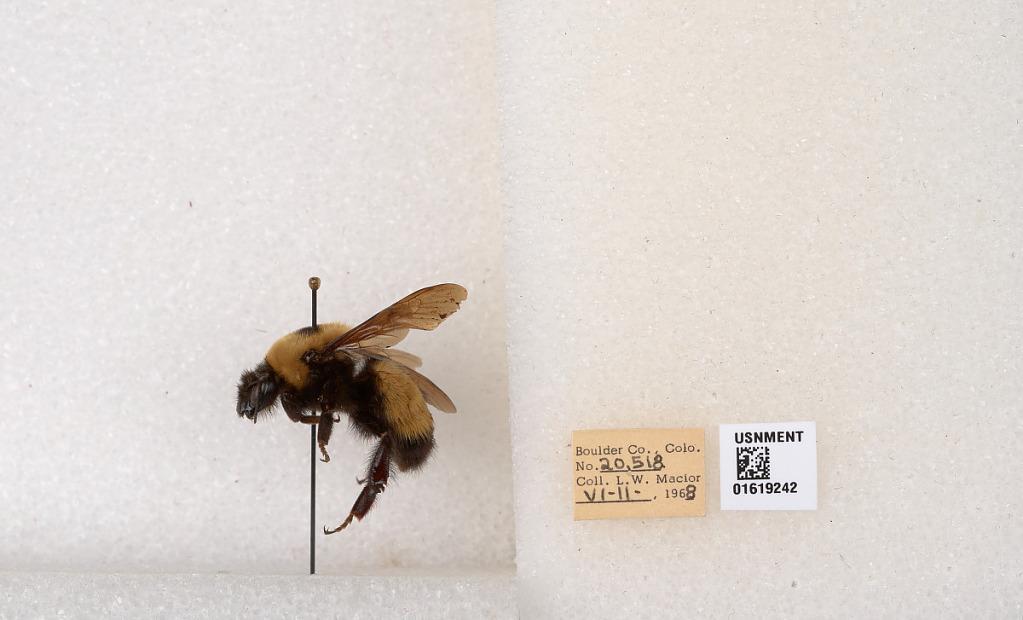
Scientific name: Bombus (Bombus) nevadensis Cresson